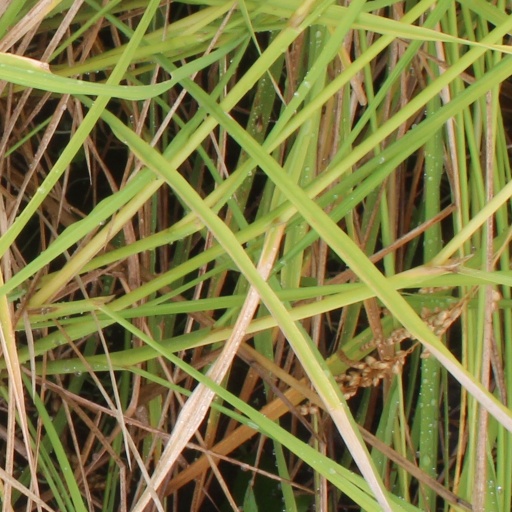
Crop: rice